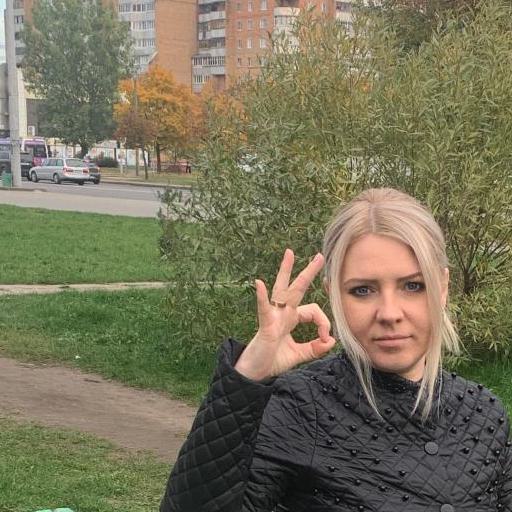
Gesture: ok